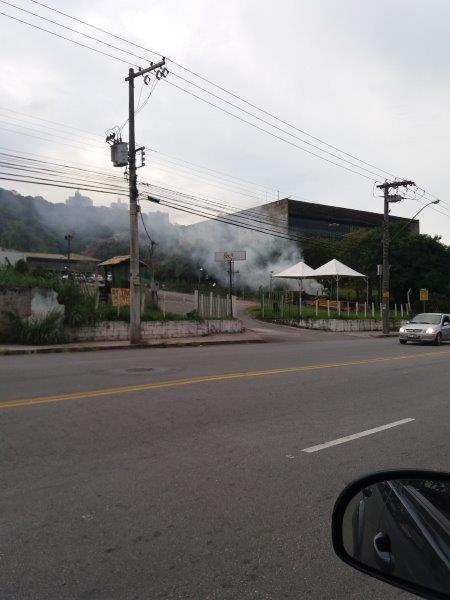
Fire: no
Smoke: yes